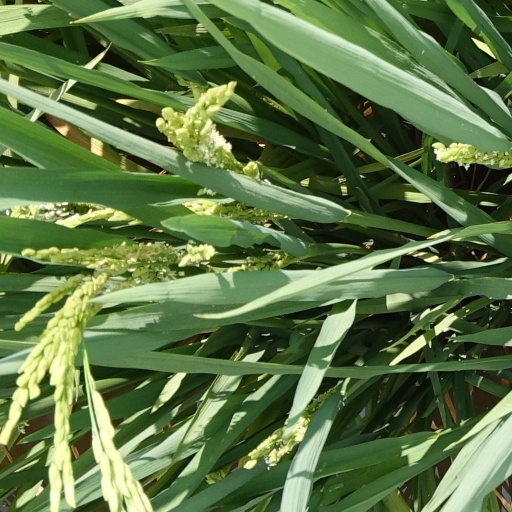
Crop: rice